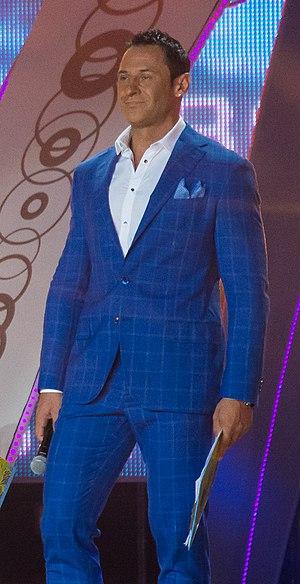
Stanislav Mikhaïlovitch Kostiouchkine est un chanteur, poète, homme d'affaires et animateur de télévision russo - ukrainien.